Zvika Greengold

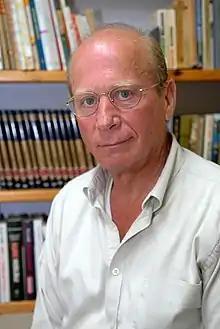

Zvi Greengold (born 10 February 1952) is a former Israel Defense Forces (IDF) officer who fought during the 1973 Yom Kippur War as a tank commander. He is one of only eight people who fought in the war to be awarded the Medal of Valor, the nation's highest medal for heroism. He is a former mayor of Ofakim.